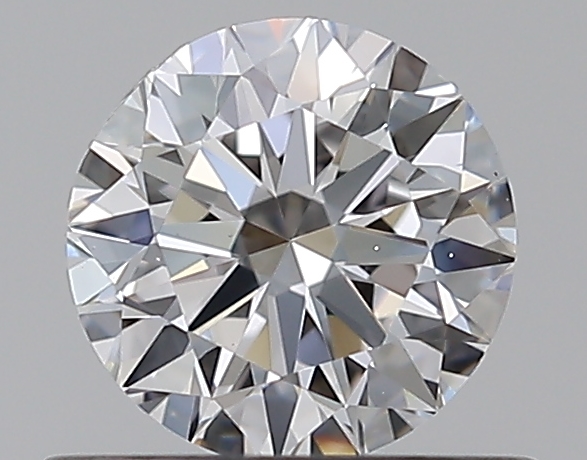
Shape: round
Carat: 0.5
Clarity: VS2
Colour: D
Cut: VG
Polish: EX
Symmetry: VG
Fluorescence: N
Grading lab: GIA
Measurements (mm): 4.99 x 5.04 x 3.12